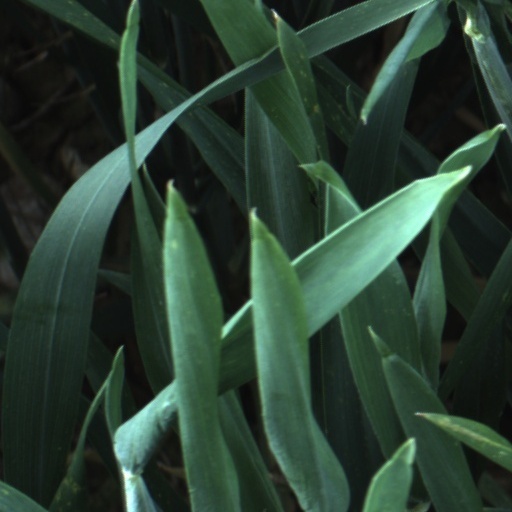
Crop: wheat